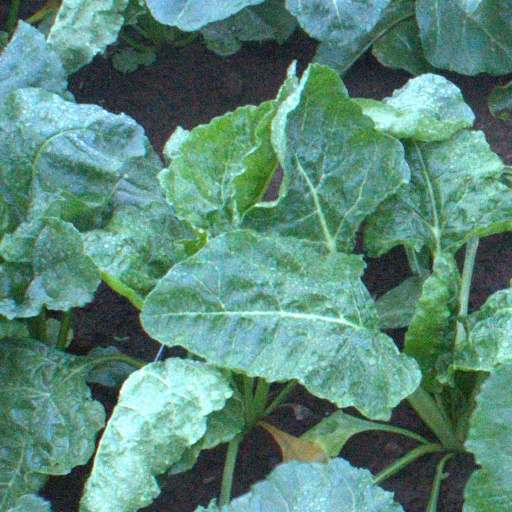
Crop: sugar beet